Johann Valentin Tischbein

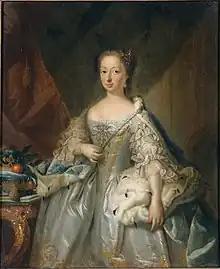
Anne of Hanover

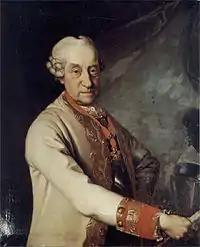
Prince Joseph of Saxe-Hildburghausen

Johann Valentin Tischbein (11 December 1715, in Haina – 24 April 1768, in Hildburghausen) was a German painter from the Tischbein family of artists.